Will Smith (catcher)

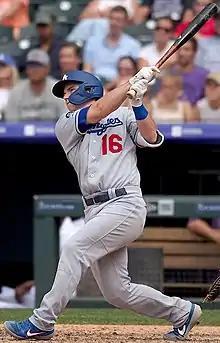
Smith with the Los Angeles Dodgers in 2019

William Dills Smith (born March 28, 1995) is an American professional baseball catcher for the Los Angeles Dodgers of Major League Baseball (MLB). He played college baseball for the Louisville Cardinals. He was selected by the Dodgers in the first round of the 2016 Major League Baseball draft, and made his MLB debut in 2019. Smith is a three-time All-Star and won the World Series with the Dodgers in 2020 and 2024. Internationally, Smith represents the United States.